Russia–United Kingdom relations

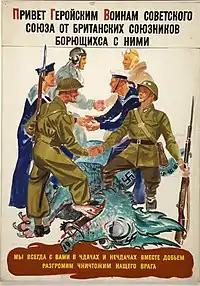
British and Soviet servicemen over body of swastikaed dragon

Anglo-Russian rivalries grew steadily over Central Asia during the so-called "Great Game" of the late 19th century. Russia desired warm-water ports on the Indian Ocean while Britain wanted to prevent Russian troops from gaining a potential invasion route to India. In 1885 Russia annexed part of Afghanistan in the Panjdeh incident, which caused a war scare. After nearly completing the Russian conquest of Central Asia (Russian Turkestan) the Russians captured an Afghan border fort. Seeing a threat to India, Britain came close to threatening war but both sides backed down and the matter was settled by diplomacy.